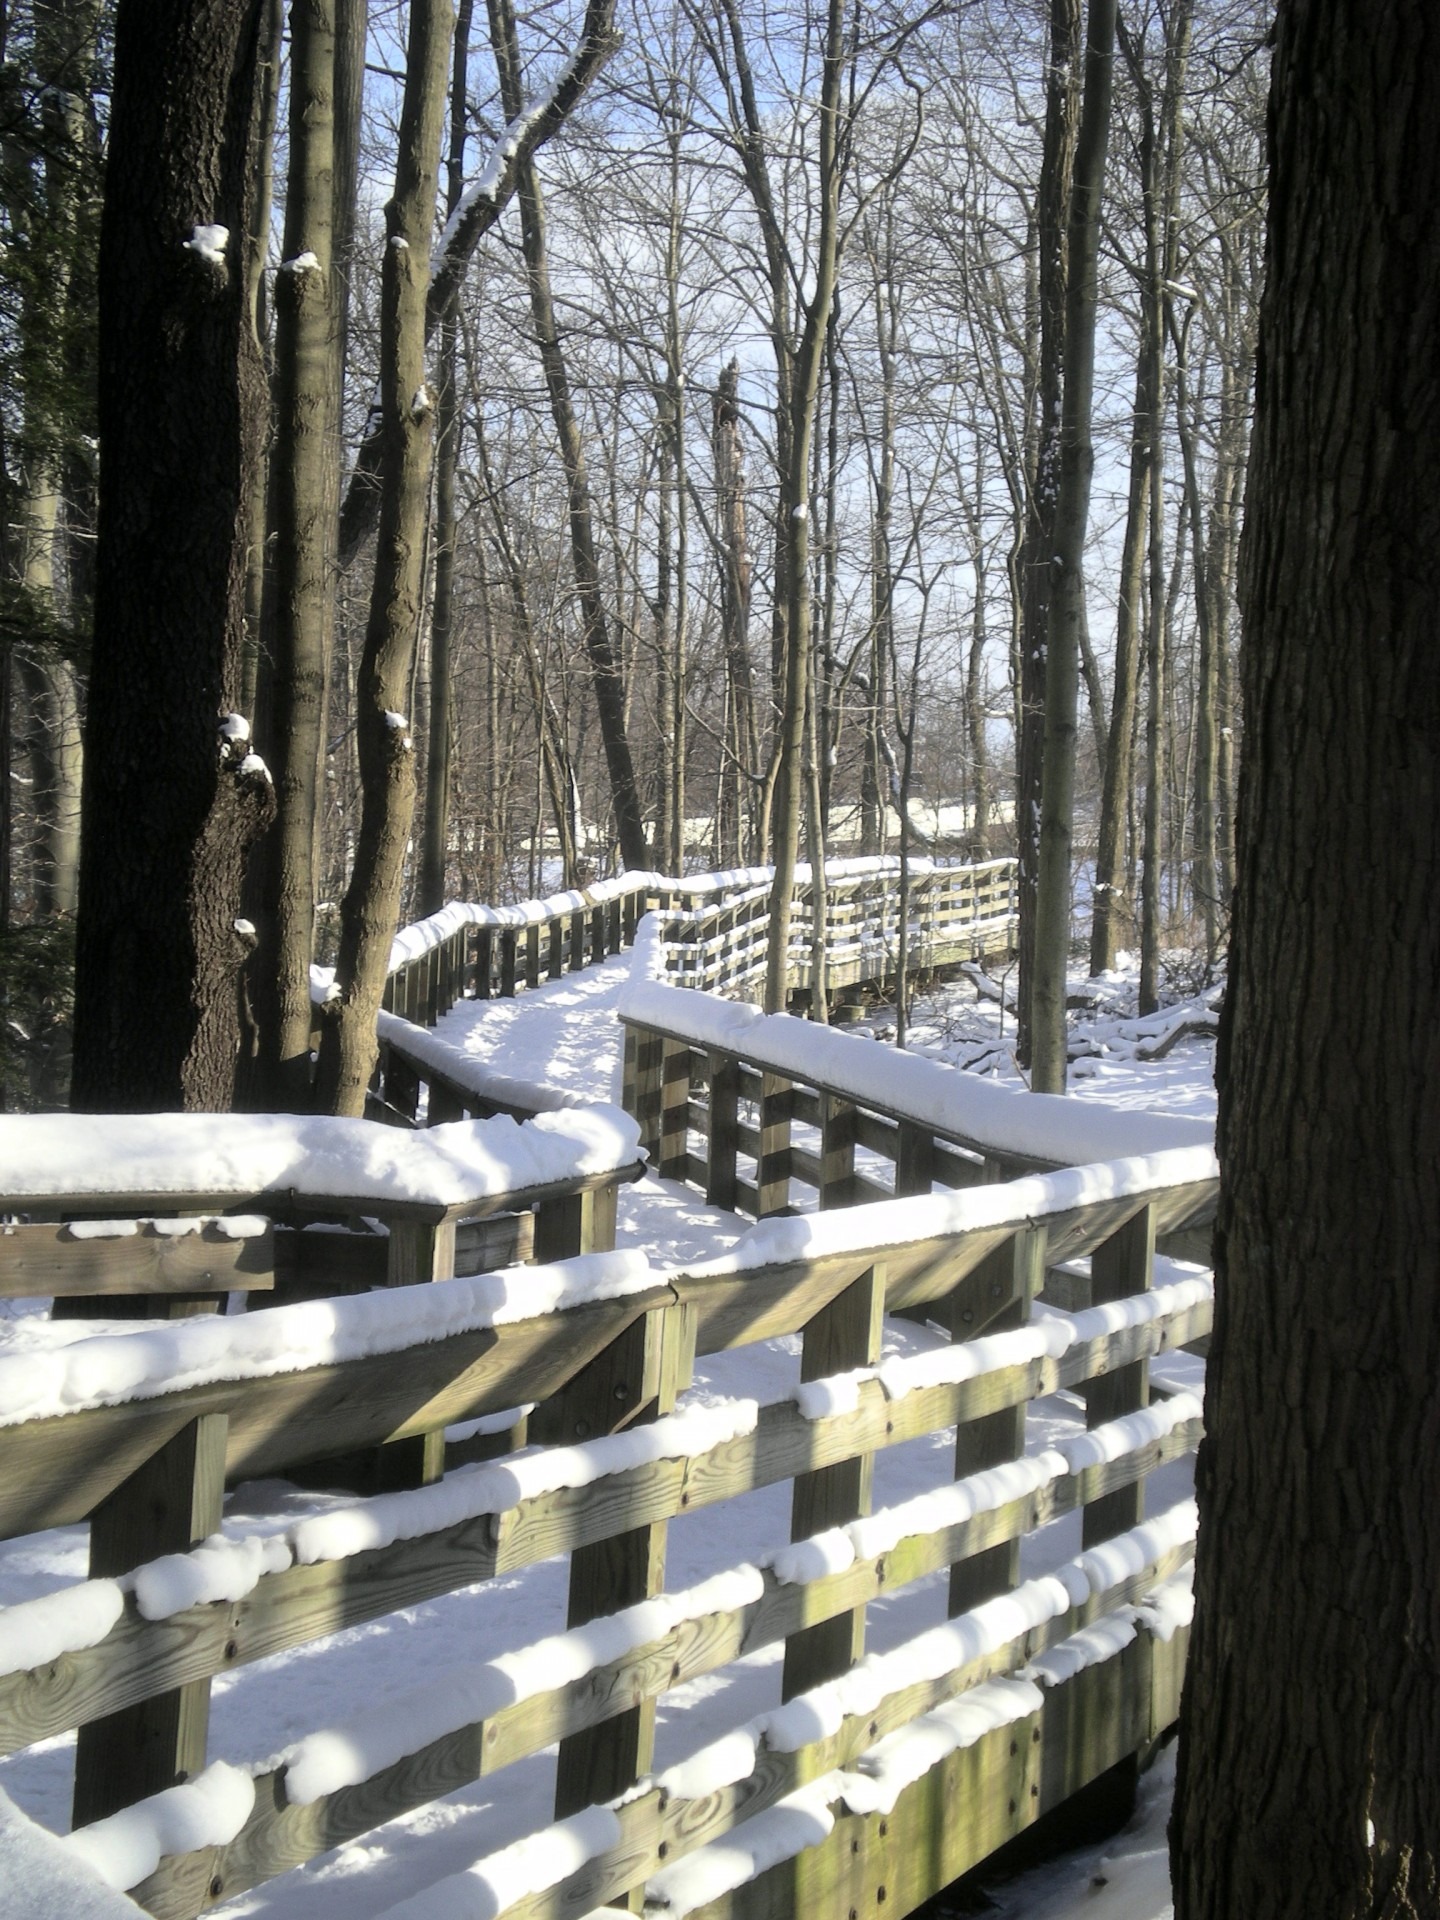
tree, forest, path, snow, cold, winter, wood, sunlight, walkway, ice, weather, frozen, season, woods, woody plant, wooden rails